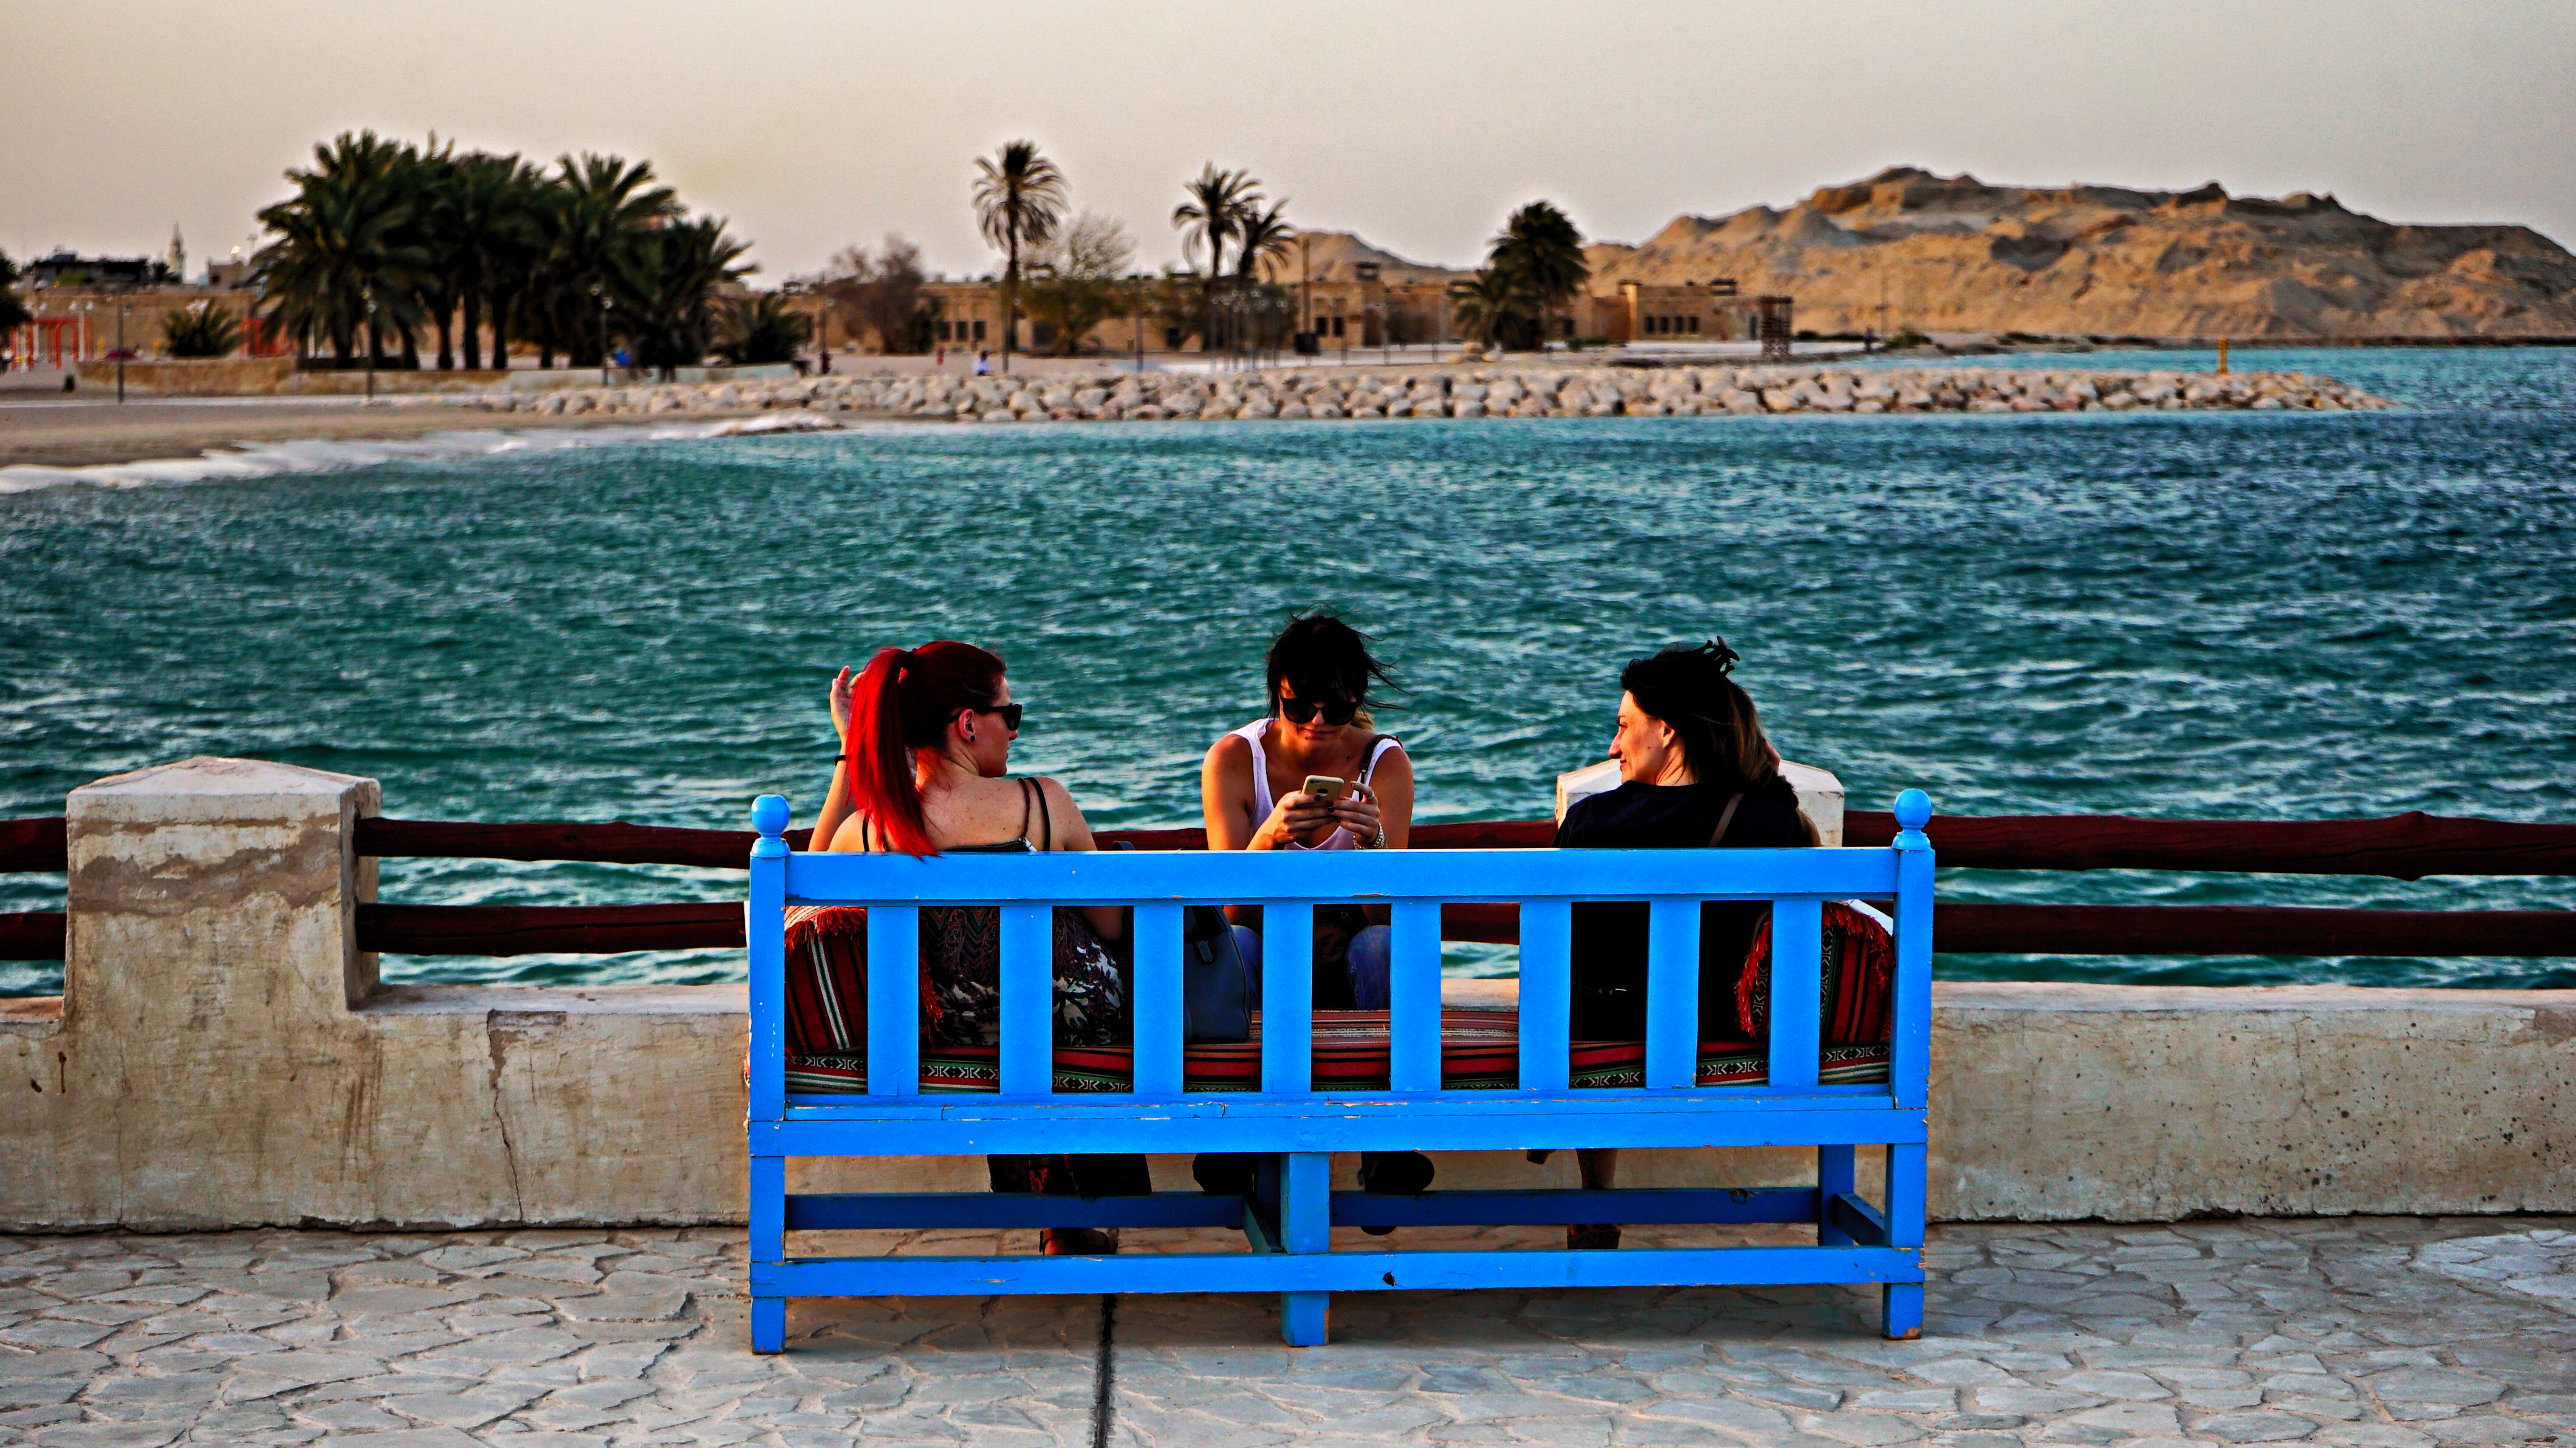
vacation, furniture, sky, leisure, sea, water, tourism, sitting, outdoor furniture, tree, beach, ocean, summer, bench, table, travel, horizon, coast, sun tanning